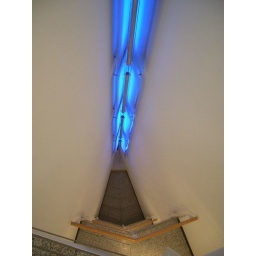
Triangular staircase in a Munic office building with blue lights